Craig Baird

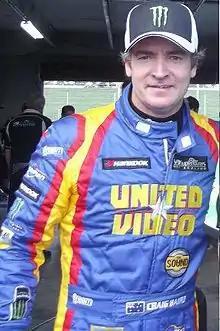
Craig Baird at Hampton Downs in 2012

Craig George Baird (born 22 July 1970) is a New Zealand former racing driver who now is the driving standards observer for the Australian Supercars Championship.